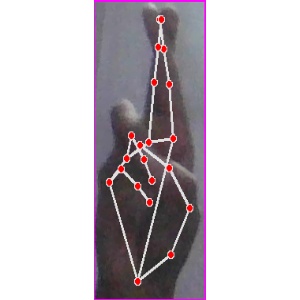
अक्षर: र